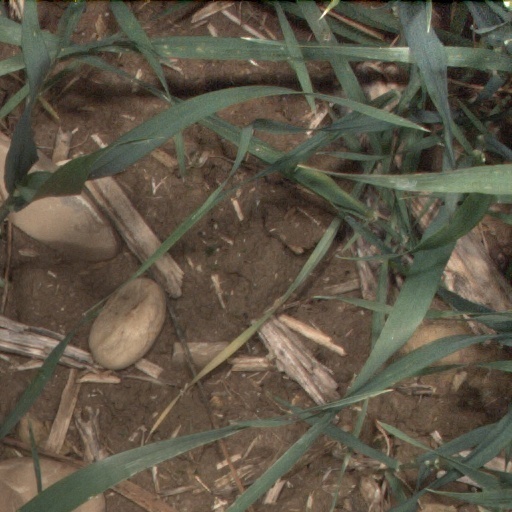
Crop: wheat